Huntress (Helena Bertinelli)

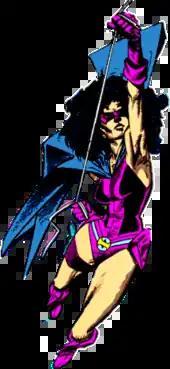
Helena Bertinelli as the Huntress, in her original costume, as she appeared on a panel from a page of "The Huntress" #9 (October 1989). Art by the character's co-creator Joe Staton (pencils) and Bob Smith (inks), and Robbie Busch (colors).

In the 1989 "Huntress" series, Helena Bertinelli was born into one of New York City's most prominent mafia families. In this iteration of the character, she was kidnapped as a child (aged 6) and raped by a rival mafia Don purely to psychologically torture her father and is a withdrawn girl. Her parents, Guido and Carmela, send her to a boarding school and assign a bodyguard for her protection where she learns all forms of combat. After she witnesses the mob-ordered murder of her parents at the age of 19, she crusades to put an end to the Mafia. She travels, accompanied and trained by her bodyguard Sal, before returning to New York to make her debut as the Huntress.